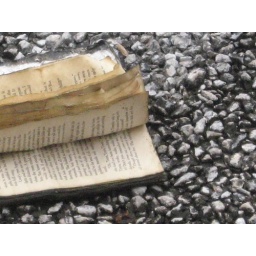
This book has been outside a window near my classroom. It is too far away to rescue it.